COVID-19 pandemic in the United States

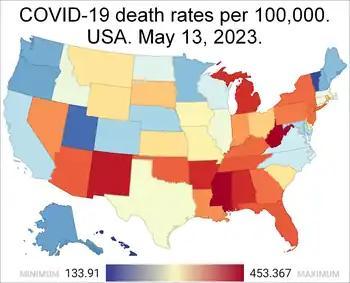
Map of cumulative COVID-19 death rates by U.S. state

On December 31, 2019, China announced the discovery of a cluster of pneumonia cases in Wuhan. The first American case of COVID-19 was reported on January 20, and Health and Human Services Secretary Alex Azar declared a public health emergency on January 31. Restrictions were placed on flights arriving from China, but the initial U.S. response to the COVID-19 pandemic was otherwise slow in terms of preparing the healthcare system, stopping other travel, and testing. The first known American deaths occurred in February and in late February President Donald Trump proposed allocating $2.5 billion to fight the outbreak. Instead, Congress approved $8.3 billion and Trump signed the Coronavirus Preparedness and Response Supplemental Appropriations Act, 2020 on March 6. Trump declared a national emergency on March 13. The government also purchased large quantities of medical equipment, invoking the Defense Production Act of 1950 to assist. By mid-April, disaster declarations were made by all states and territories as they all had increasing cases. A second wave of infections began in June, following relaxed restrictions in several states, leading to daily cases surpassing 60,000. By mid-October, a third surge of cases began; there were over 200,000 new daily cases during parts of December 2020 and January 2021.